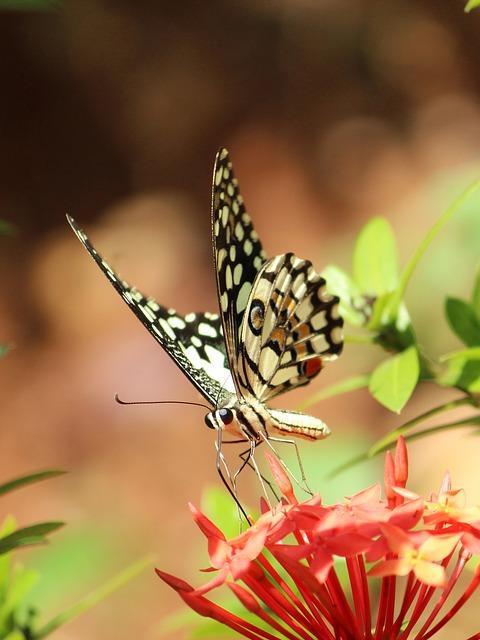
butterfly